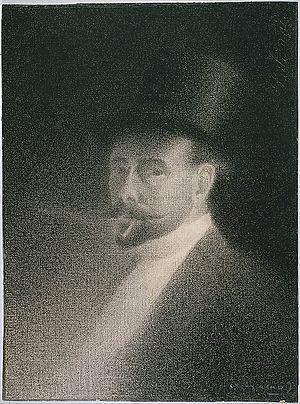
Charles Théophile Angrand, né le 19 avril 1854 à Criquetot-sur-Ouville et mort le 1ᵉʳ avril 1926 à Rouen, est un peintre néo-impressionniste français de l'École de Rouen, de convictions libertaires.